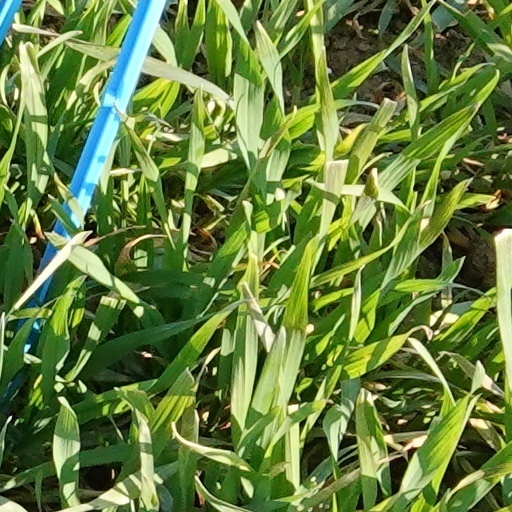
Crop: wheat